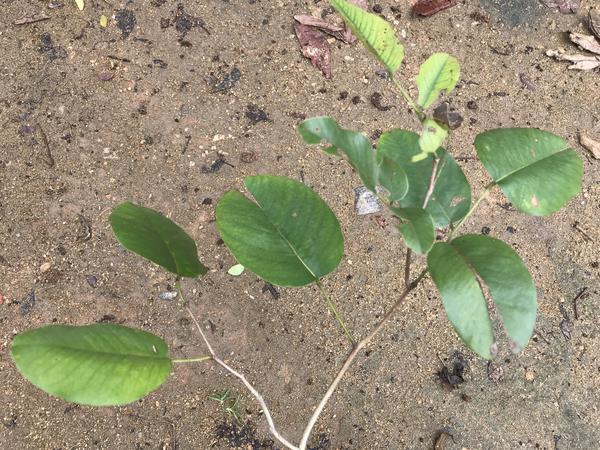
Plant: Raktachandini